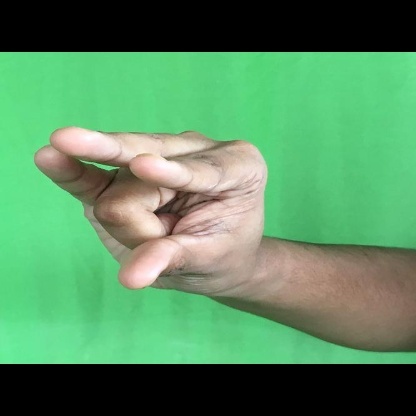
Mudra: Kangulam